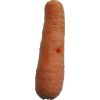
Label: carrot